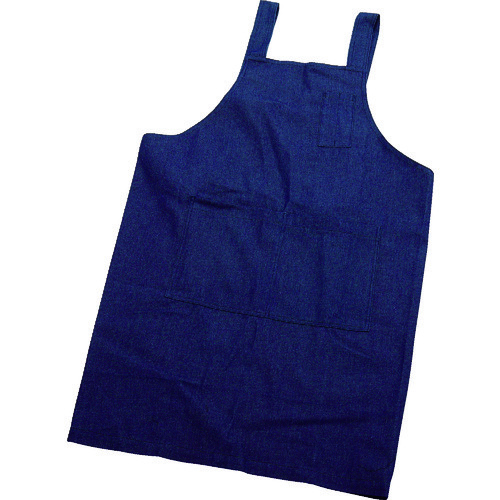
ＴＲＵＳＣＯ　Ｈ型ジーンズエプロン　THDE　1 枚
カタログ品番：THDE 特長：●丈夫なジーンズ生地を使用しています。●首に負担がかからない形なので、長時間着用しても疲れにくいです。●肩紐と腰紐は２段階の長さ調整が可能です。 用途：●磨き作業、バリ取り作業など。 仕様：●色：紺色●サイズ：フリー●着丈(cm)：88●幅(cm)：104●厚さ(mm)：0.75●胸囲(cm)：104●タイプ：前掛け●10オンスジーンズ生地●ポケット：前ポケット2つ●左胸部ペン差し（2本差し用） 材質／仕上：●綿（ジーンズブルー綿） 注意：●生地の特性上、摩擦や汗、雨などで濡れた場合は、衣類に色移りする事があるのでご注意下さい。●洗濯の際、色落ちする場合があるため、他の物と一緒に洗わないで下さい。
Brand: トラスコ中山（株）
Category: Apparel & Accessories > Clothing > Uniforms > Food Service Uniforms